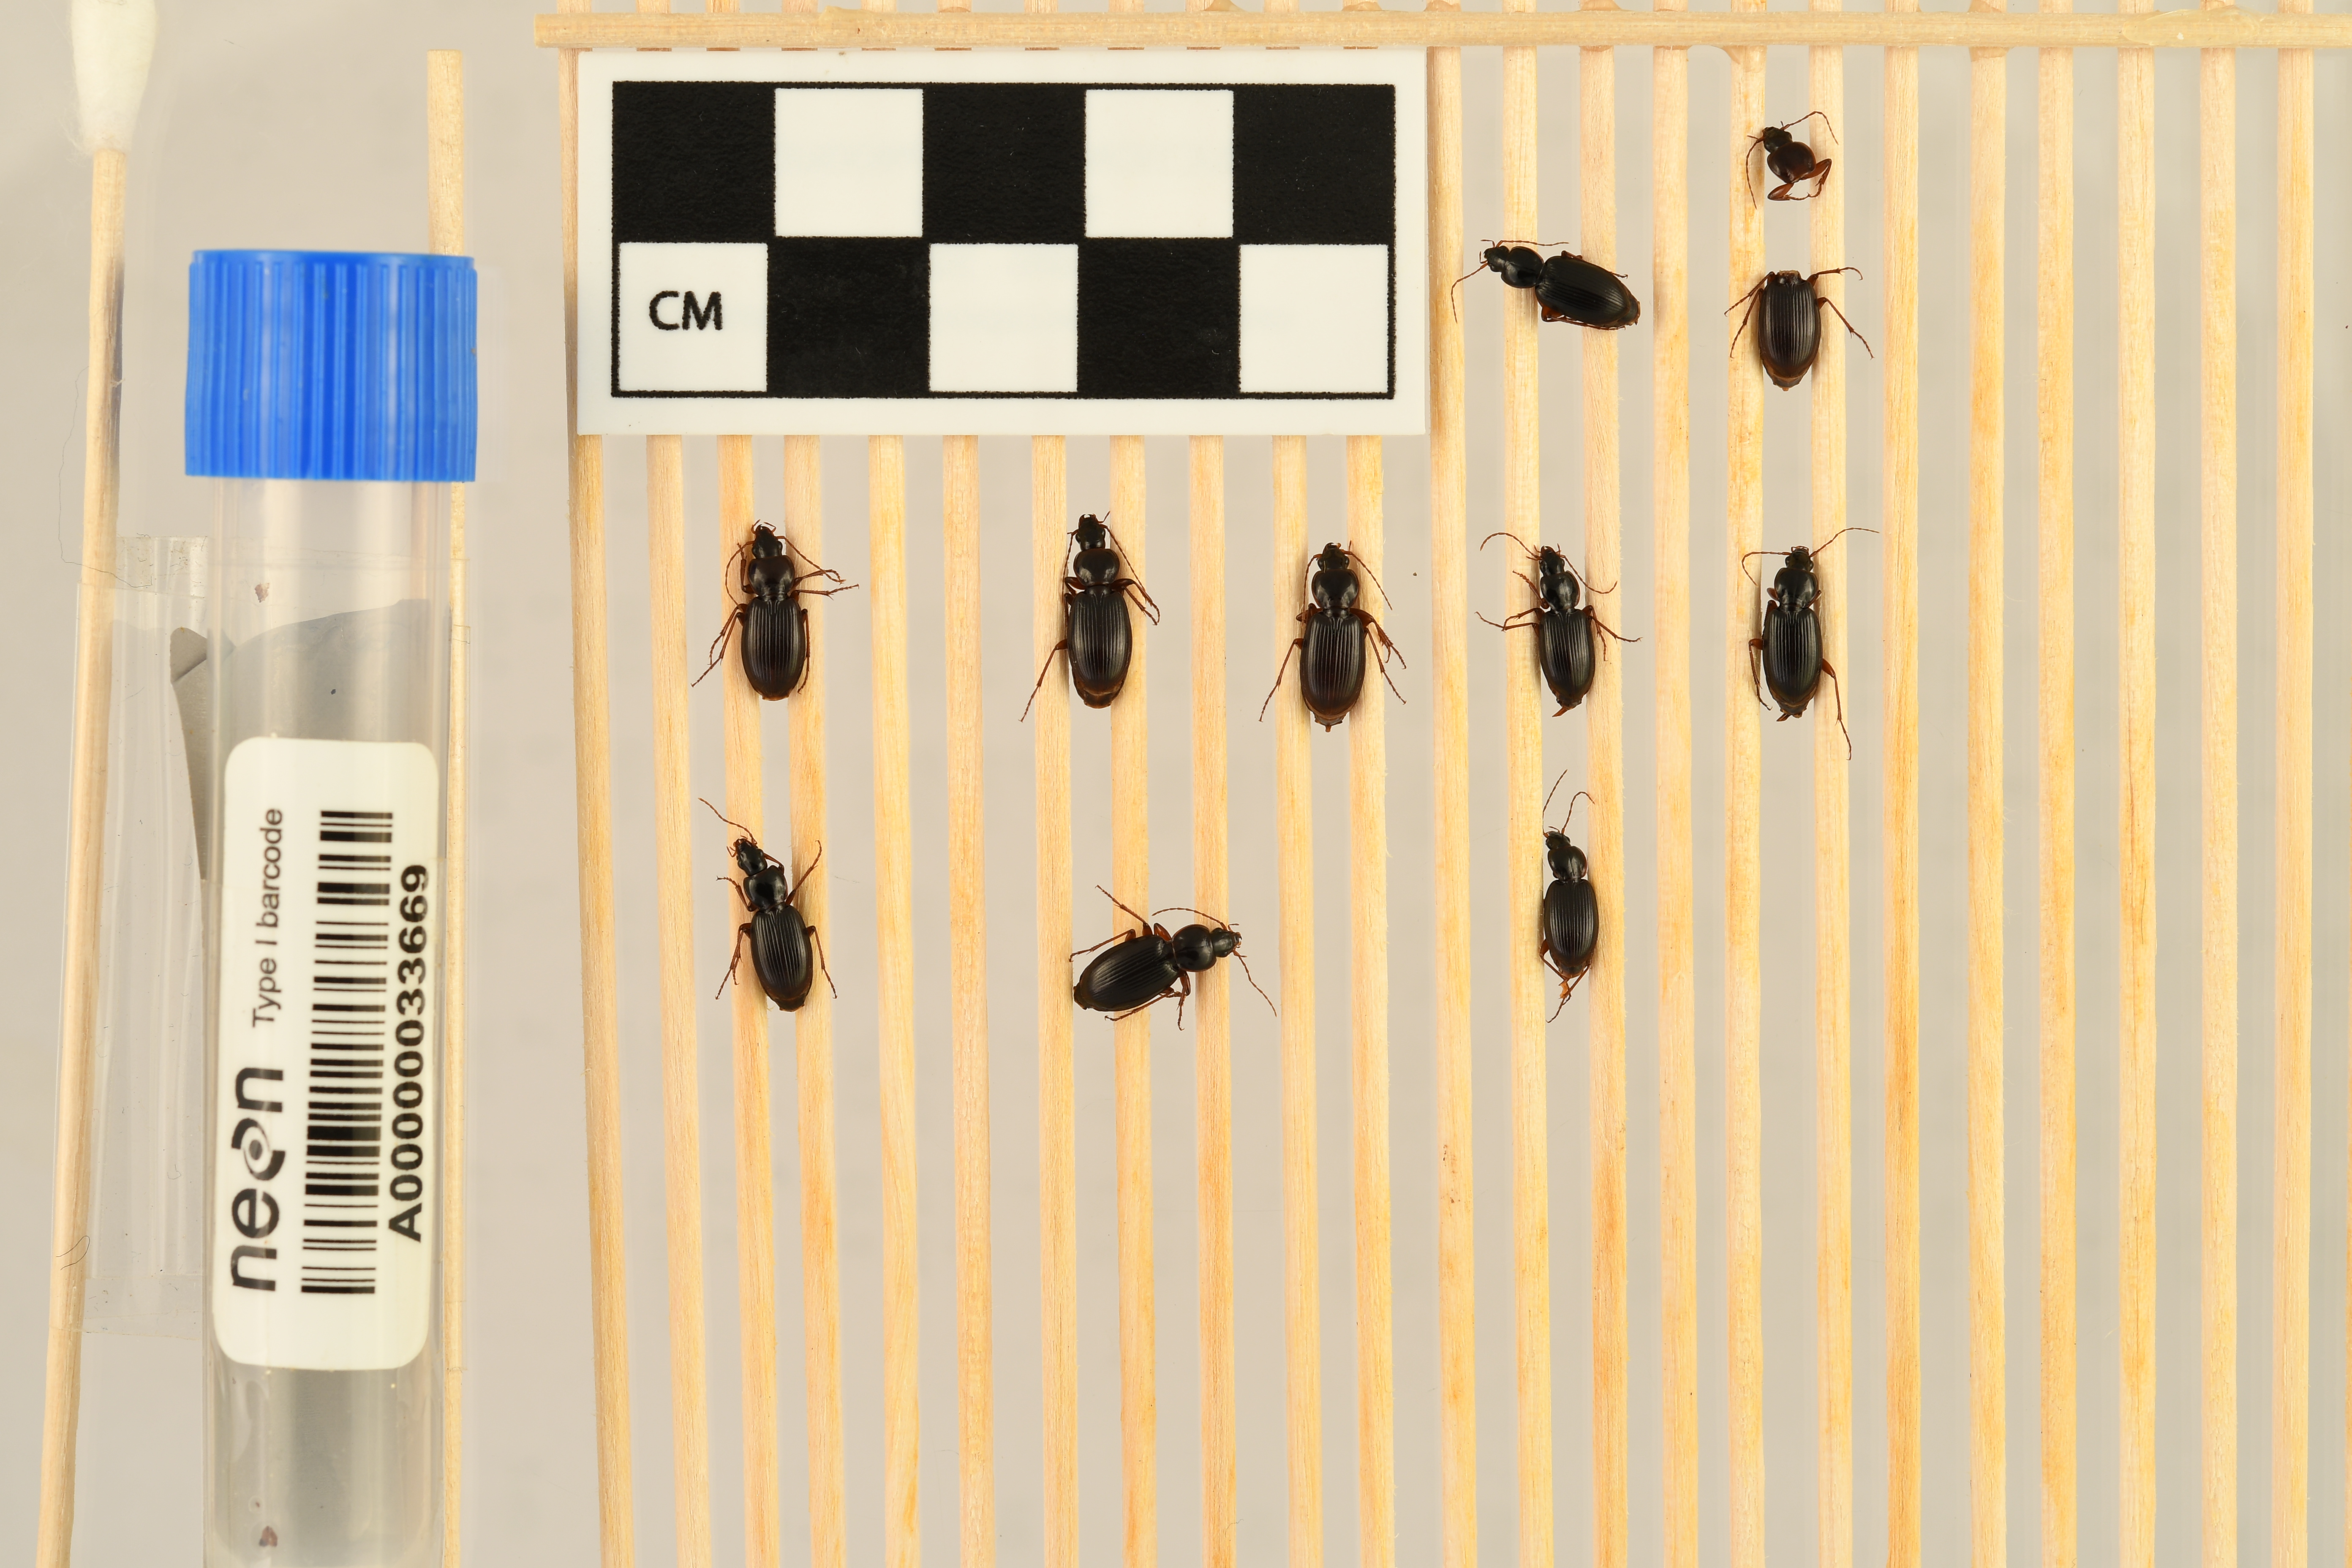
Synuchus impunctatus — Harvard Forest & Quabbin Watershed NEON, plot HARV_005. Beetle 1, ElytraLength: 0.5364 cm (lying flat: Yes)

Synuchus impunctatus — Harvard Forest & Quabbin Watershed NEON, plot HARV_005. Beetle 1, ElytraWidth: 0.2942 cm (lying flat: Yes)

Synuchus impunctatus — Harvard Forest & Quabbin Watershed NEON, plot HARV_005. Beetle 2, ElytraLength: 0.5479 cm (lying flat: Yes)

Synuchus impunctatus — Harvard Forest & Quabbin Watershed NEON, plot HARV_005. Beetle 2, ElytraWidth: 0.2957 cm (lying flat: Yes)

Synuchus impunctatus — Harvard Forest & Quabbin Watershed NEON, plot HARV_005. Beetle 3, ElytraLength: 0.5913 cm (lying flat: Yes)

Synuchus impunctatus — Harvard Forest & Quabbin Watershed NEON, plot HARV_005. Beetle 3, ElytraWidth: 0.2957 cm (lying flat: Yes)

Synuchus impunctatus — Harvard Forest & Quabbin Watershed NEON, plot HARV_005. Beetle 4, ElytraLength: 0.6088 cm (lying flat: Yes)

Synuchus impunctatus — Harvard Forest & Quabbin Watershed NEON, plot HARV_005. Beetle 4, ElytraWidth: 0.2958 cm (lying flat: Yes)

Synuchus impunctatus — Harvard Forest & Quabbin Watershed NEON, plot HARV_005. Beetle 5, ElytraLength: 0.6189 cm (lying flat: Yes)

Synuchus impunctatus — Harvard Forest & Quabbin Watershed NEON, plot HARV_005. Beetle 5, ElytraWidth: 0.2962 cm (lying flat: Yes)

Synuchus impunctatus — Harvard Forest & Quabbin Watershed NEON, plot HARV_005. Beetle 6, ElytraLength: 0.5235 cm (lying flat: Yes)

Synuchus impunctatus — Harvard Forest & Quabbin Watershed NEON, plot HARV_005. Beetle 6, ElytraWidth: 0.2614 cm (lying flat: Yes)

Synuchus impunctatus — Harvard Forest & Quabbin Watershed NEON, plot HARV_005. Beetle 7, ElytraLength: 0.5739 cm (lying flat: Yes)

Synuchus impunctatus — Harvard Forest & Quabbin Watershed NEON, plot HARV_005. Beetle 7, ElytraWidth: 0.2697 cm (lying flat: Yes)

Synuchus impunctatus — Harvard Forest & Quabbin Watershed NEON, plot HARV_005. Beetle 8, ElytraLength: 0.5423 cm (lying flat: Yes)

Synuchus impunctatus — Harvard Forest & Quabbin Watershed NEON, plot HARV_005. Beetle 8, ElytraWidth: 0.2425 cm (lying flat: Yes)

Synuchus impunctatus — Harvard Forest & Quabbin Watershed NEON, plot HARV_005. Beetle 9, ElytraLength: 0.5836 cm (lying flat: Yes)

Synuchus impunctatus — Harvard Forest & Quabbin Watershed NEON, plot HARV_005. Beetle 9, ElytraWidth: 0.3231 cm (lying flat: Yes)

Synuchus impunctatus — Harvard Forest & Quabbin Watershed NEON, plot HARV_005. Beetle 10, ElytraLength: 0.5131 cm (lying flat: Yes)

Synuchus impunctatus — Harvard Forest & Quabbin Watershed NEON, plot HARV_005. Beetle 10, ElytraWidth: 0.2435 cm (lying flat: Yes)

Synuchus impunctatus — Harvard Forest & Quabbin Watershed NEON, plot HARV_005. Beetle 1, ElytraLength: 0.6132 cm (lying flat: Yes)

Synuchus impunctatus — Harvard Forest & Quabbin Watershed NEON, plot HARV_005. Beetle 1, ElytraWidth: 0.2787 cm (lying flat: Yes)

Synuchus impunctatus — Harvard Forest & Quabbin Watershed NEON, plot HARV_005. Beetle 2, ElytraLength: 0.6038 cm (lying flat: Yes)

Synuchus impunctatus — Harvard Forest & Quabbin Watershed NEON, plot HARV_005. Beetle 2, ElytraWidth: 0.3113 cm (lying flat: Yes)

Synuchus impunctatus — Harvard Forest & Quabbin Watershed NEON, plot HARV_005. Beetle 3, ElytraLength: 0.6415 cm (lying flat: Yes)

Synuchus impunctatus — Harvard Forest & Quabbin Watershed NEON, plot HARV_005. Beetle 3, ElytraWidth: 0.3113 cm (lying flat: Yes)

Synuchus impunctatus — Harvard Forest & Quabbin Watershed NEON, plot HARV_005. Beetle 4, ElytraLength: 0.6512 cm (lying flat: Yes)

Synuchus impunctatus — Harvard Forest & Quabbin Watershed NEON, plot HARV_005. Beetle 4, ElytraWidth: 0.3019 cm (lying flat: Yes)

Synuchus impunctatus — Harvard Forest & Quabbin Watershed NEON, plot HARV_005. Beetle 5, ElytraLength: 0.6527 cm (lying flat: Yes)

Synuchus impunctatus — Harvard Forest & Quabbin Watershed NEON, plot HARV_005. Beetle 5, ElytraWidth: 0.3213 cm (lying flat: Yes)

Synuchus impunctatus — Harvard Forest & Quabbin Watershed NEON, plot HARV_005. Beetle 6, ElytraLength: 0.5605 cm (lying flat: Yes)

Synuchus impunctatus — Harvard Forest & Quabbin Watershed NEON, plot HARV_005. Beetle 6, ElytraWidth: 0.2668 cm (lying flat: Yes)

Synuchus impunctatus — Harvard Forest & Quabbin Watershed NEON, plot HARV_005. Beetle 7, ElytraLength: 0.6133 cm (lying flat: Yes)

Synuchus impunctatus — Harvard Forest & Quabbin Watershed NEON, plot HARV_005. Beetle 7, ElytraWidth: 0.2925 cm (lying flat: Yes)

Synuchus impunctatus — Harvard Forest & Quabbin Watershed NEON, plot HARV_005. Beetle 8, ElytraLength: 0.5976 cm (lying flat: Yes)

Synuchus impunctatus — Harvard Forest & Quabbin Watershed NEON, plot HARV_005. Beetle 8, ElytraWidth: 0.2701 cm (lying flat: Yes)

Synuchus impunctatus — Harvard Forest & Quabbin Watershed NEON, plot HARV_005. Beetle 9, ElytraLength: 0.6207 cm (lying flat: Yes)

Synuchus impunctatus — Harvard Forest & Quabbin Watershed NEON, plot HARV_005. Beetle 9, ElytraWidth: 0.3295 cm (lying flat: Yes)

Synuchus impunctatus — Harvard Forest & Quabbin Watershed NEON, plot HARV_005. Beetle 10, ElytraLength: 0.5473 cm (lying flat: Yes)

Synuchus impunctatus — Harvard Forest & Quabbin Watershed NEON, plot HARV_005. Beetle 10, ElytraWidth: 0.2547 cm (lying flat: Yes)

Synuchus impunctatus — Harvard Forest & Quabbin Watershed NEON, plot HARV_005. Beetle 1, ElytraLength: 0.5799 cm (lying flat: Yes)

Synuchus impunctatus — Harvard Forest & Quabbin Watershed NEON, plot HARV_005. Beetle 1, ElytraWidth: 0.2491 cm (lying flat: Yes)

Synuchus impunctatus — Harvard Forest & Quabbin Watershed NEON, plot HARV_005. Beetle 2, ElytraLength: 0.5566 cm (lying flat: Yes)

Synuchus impunctatus — Harvard Forest & Quabbin Watershed NEON, plot HARV_005. Beetle 2, ElytraWidth: 0.2549 cm (lying flat: Yes)

Synuchus impunctatus — Harvard Forest & Quabbin Watershed NEON, plot HARV_005. Beetle 3, ElytraLength: 0.6038 cm (lying flat: Yes)

Synuchus impunctatus — Harvard Forest & Quabbin Watershed NEON, plot HARV_005. Beetle 3, ElytraWidth: 0.2455 cm (lying flat: Yes)

Synuchus impunctatus — Harvard Forest & Quabbin Watershed NEON, plot HARV_005. Beetle 4, ElytraLength: 0.585 cm (lying flat: Yes)

Synuchus impunctatus — Harvard Forest & Quabbin Watershed NEON, plot HARV_005. Beetle 4, ElytraWidth: 0.2832 cm (lying flat: Yes)

Synuchus impunctatus — Harvard Forest & Quabbin Watershed NEON, plot HARV_005. Beetle 5, ElytraLength: 0.6233 cm (lying flat: Yes)

Synuchus impunctatus — Harvard Forest & Quabbin Watershed NEON, plot HARV_005. Beetle 5, ElytraWidth: 0.2549 cm (lying flat: Yes)

Synuchus impunctatus — Harvard Forest & Quabbin Watershed NEON, plot HARV_005. Beetle 6, ElytraLength: 0.5008 cm (lying flat: Yes)

Synuchus impunctatus — Harvard Forest & Quabbin Watershed NEON, plot HARV_005. Beetle 6, ElytraWidth: 0.2366 cm (lying flat: Yes)

Synuchus impunctatus — Harvard Forest & Quabbin Watershed NEON, plot HARV_005. Beetle 7, ElytraLength: 0.5849 cm (lying flat: Yes)

Synuchus impunctatus — Harvard Forest & Quabbin Watershed NEON, plot HARV_005. Beetle 7, ElytraWidth: 0.2453 cm (lying flat: Yes)

Synuchus impunctatus — Harvard Forest & Quabbin Watershed NEON, plot HARV_005. Beetle 8, ElytraLength: 0.5495 cm (lying flat: Yes)

Synuchus impunctatus — Harvard Forest & Quabbin Watershed NEON, plot HARV_005. Beetle 8, ElytraWidth: 0.2517 cm (lying flat: Yes)

Synuchus impunctatus — Harvard Forest & Quabbin Watershed NEON, plot HARV_005. Beetle 9, ElytraLength: 0.5654 cm (lying flat: Yes)

Synuchus impunctatus — Harvard Forest & Quabbin Watershed NEON, plot HARV_005. Beetle 9, ElytraWidth: 0.2701 cm (lying flat: Yes)

Synuchus impunctatus — Harvard Forest & Quabbin Watershed NEON, plot HARV_005. Beetle 10, ElytraLength: 0.5095 cm (lying flat: Yes)

Synuchus impunctatus — Harvard Forest & Quabbin Watershed NEON, plot HARV_005. Beetle 10, ElytraWidth: 0.2172 cm (lying flat: Yes)